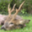
Label: deer